Stardust Telepath

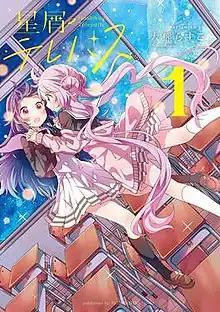
First volume cover

is a Japanese four-panel manga series written and illustrated by Rasuko Ōkuma. It has been serialized in Houbunsha's manga magazine "Manga Time Kirara" since May 2019, with its chapters collected in five volumes as of February 2025. An anime television series adaptation produced by Studio Gokumi aired from October to December 2023. A television drama adaptation aired from June to August 2024.